16th Rifle Division

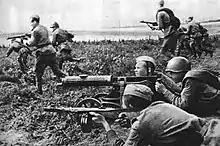
Soldiers of the 16th Rifle Division participating in fighting in the Oryol Oblast in the summer of 1943

When the 16th Division was reformed after its destruction, it was named 'Lithuanian' for political purposes.